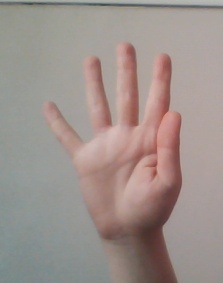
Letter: sheen